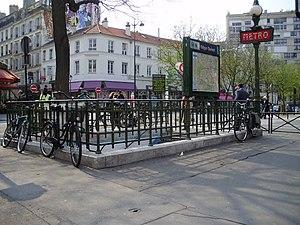
Entrée de la station Edgar Quinet du métro de Paris
Edgar Quinet est une station de la ligne 6 du métro de Paris, située dans le 14ᵉ arrondissement de Paris.